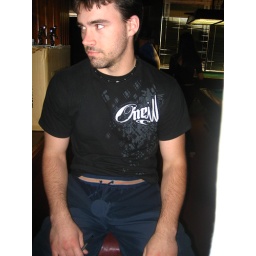
He has a plastic cup in his crotch....